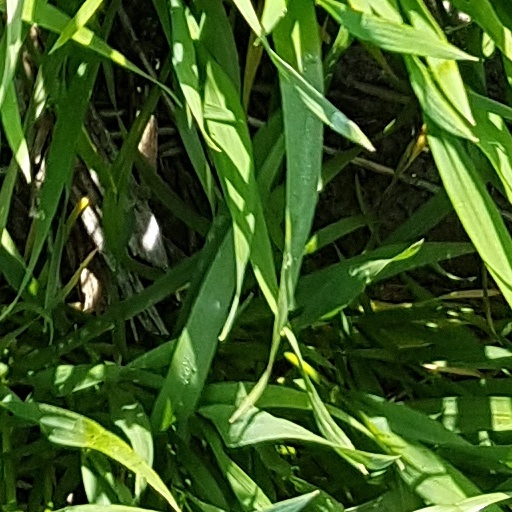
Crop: wheat